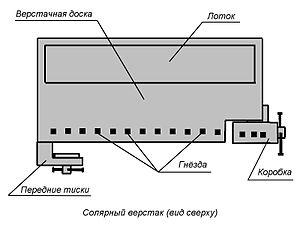
Établi de sculpteur sur bois pour bas-relief, avec presse allemande et casier pour gouges.